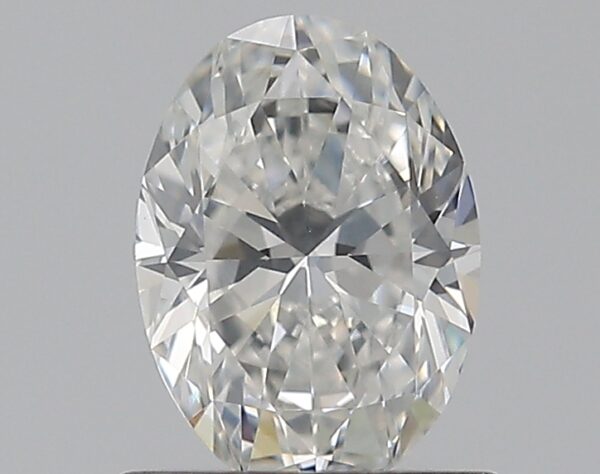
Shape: oval
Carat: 0.72
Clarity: VS2
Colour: F
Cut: EX
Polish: EX
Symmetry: VG
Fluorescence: M
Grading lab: GIA
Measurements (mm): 6.91 x 4.97 x 3.16